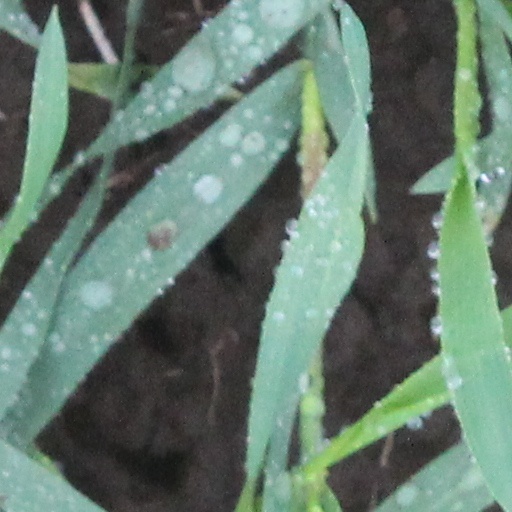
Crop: wheat